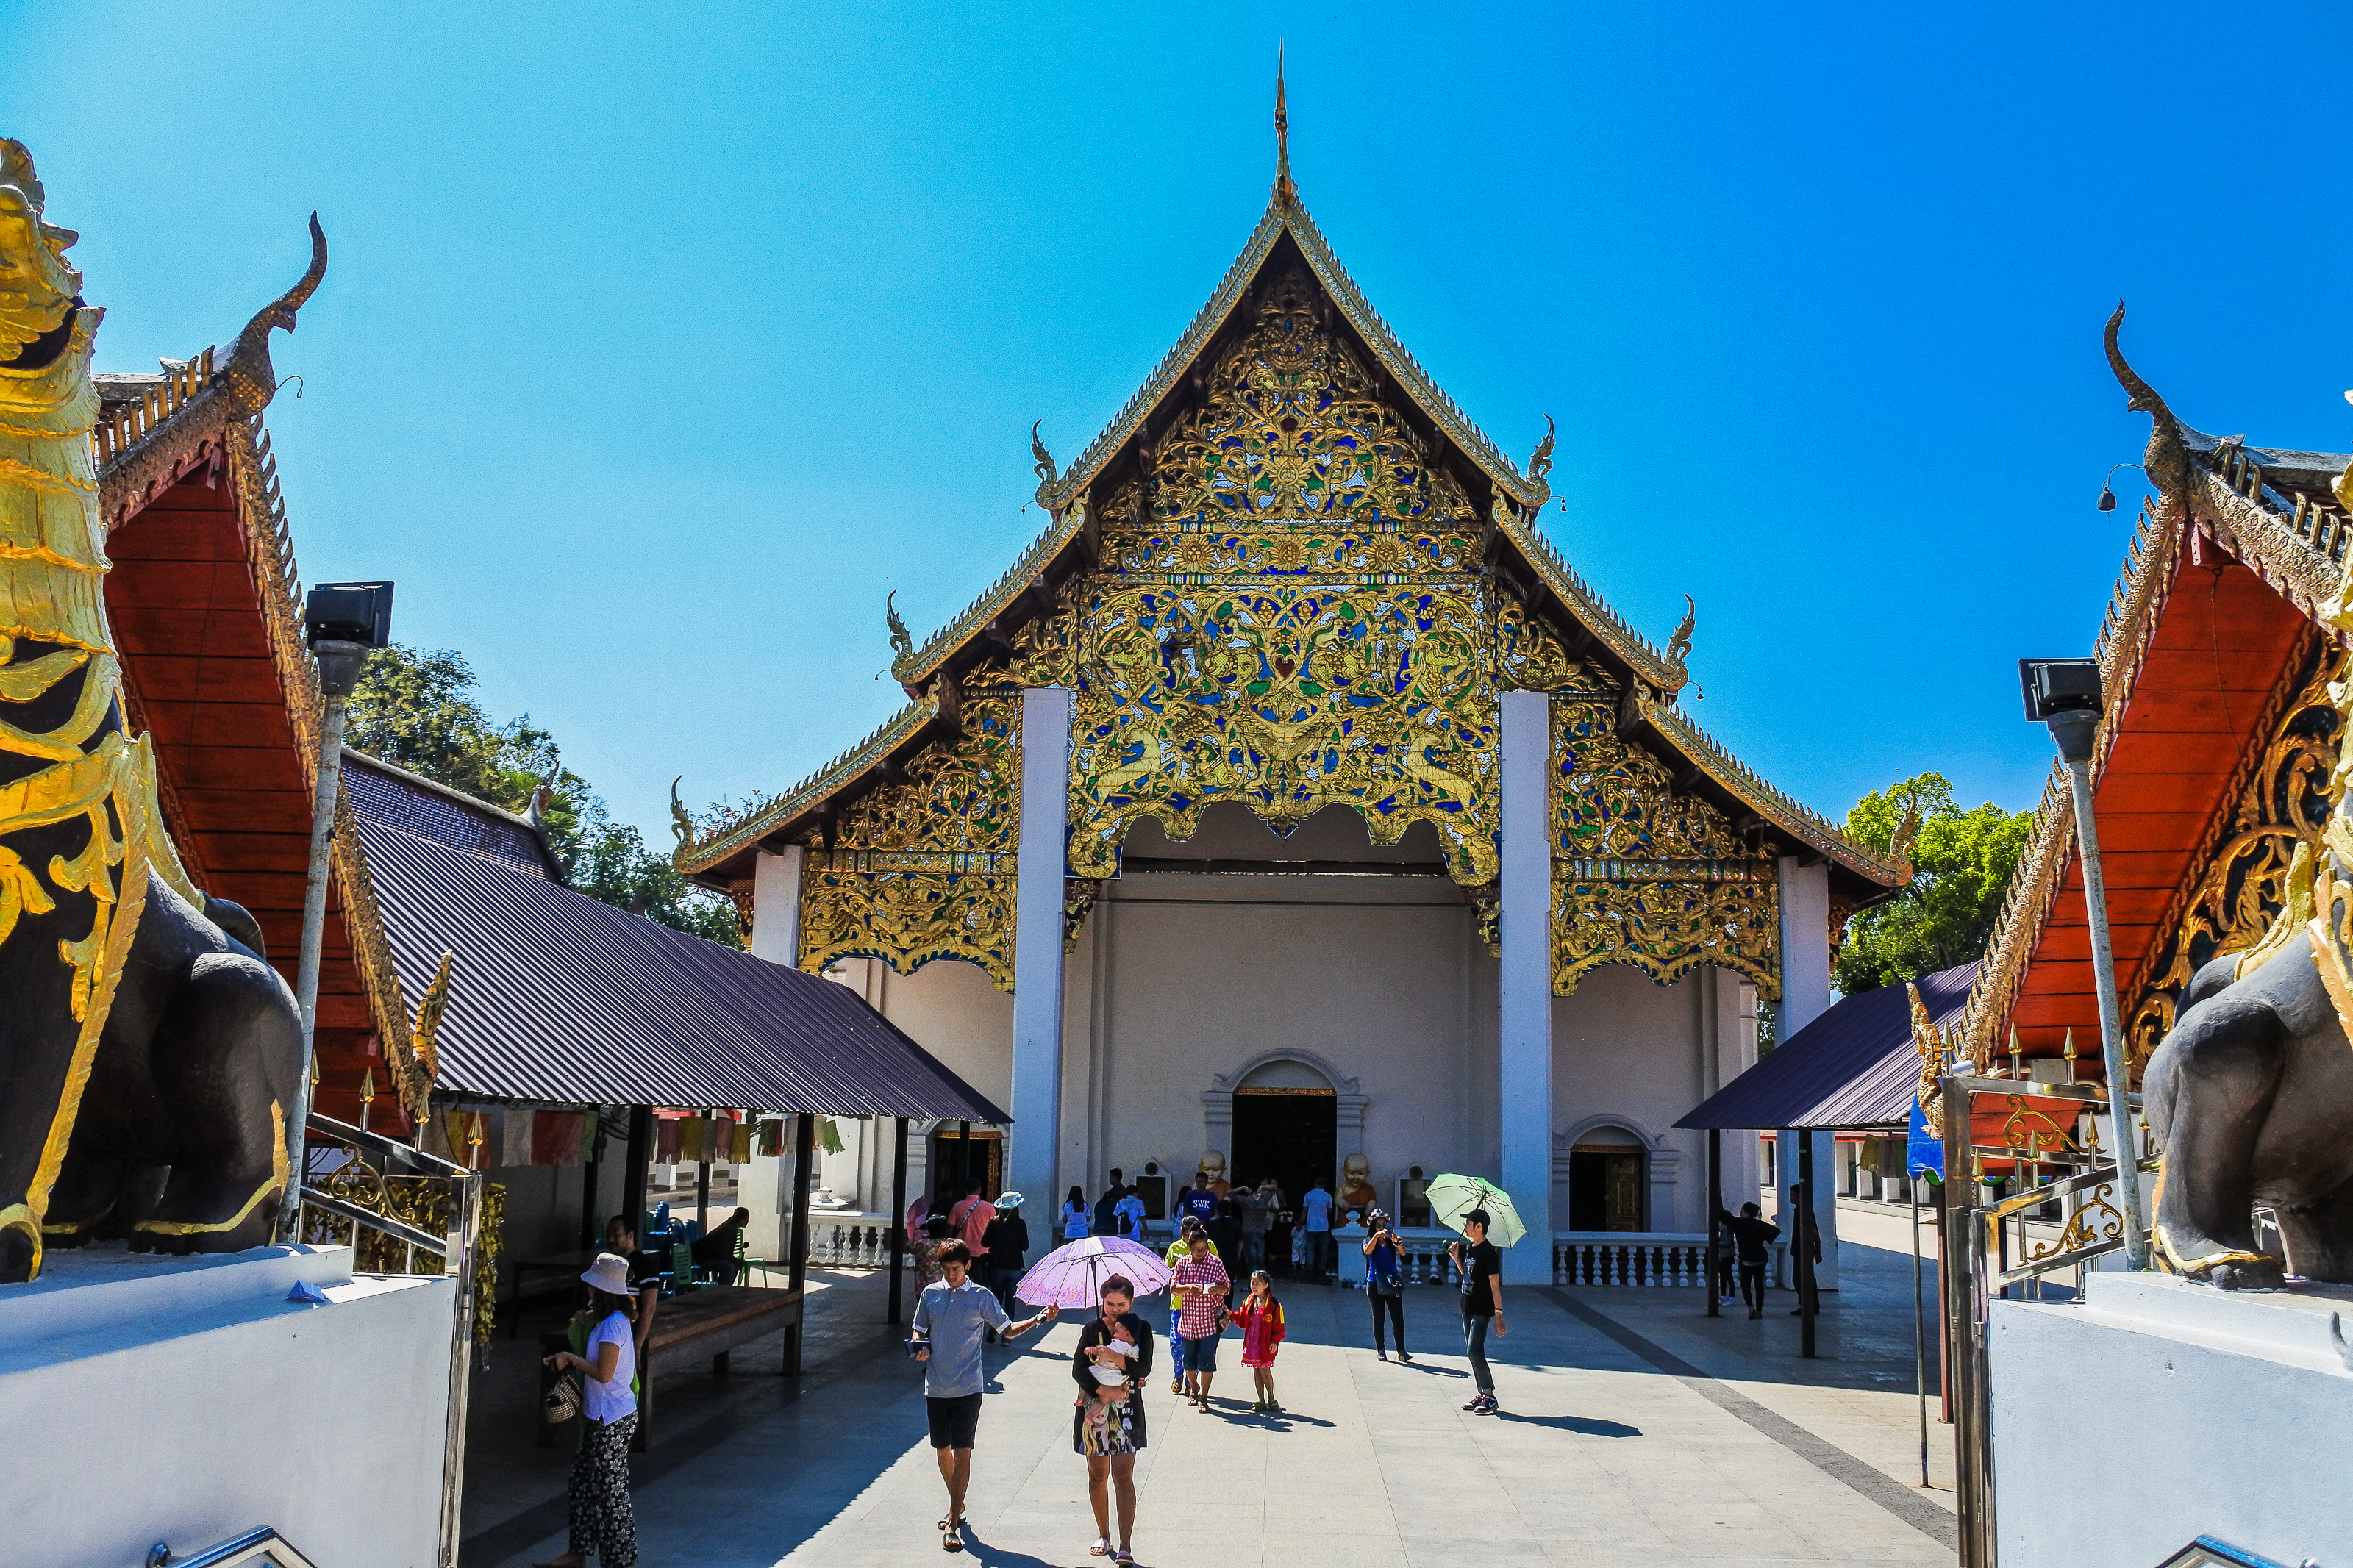
big, pilgrimage, building, pray, red, beautiful, white, buddha, thailand, golden, landmark, image, large, old, oriental, statue, thai, spirituality, ancient, traditional, light, background, siam, worship, religious, faith, tourism, interior, gold, tourist, phayao, exotic, architecture, art, famous, historic, holy, asia, asian, sculpture, wat, buddhism, religion, prayer, culture, buddhist, spiritual, temple, travel, god, sky, place of worship, shrine, leisure, historic site, pagoda, chinese architecture, tree, vacation, tourist attraction, photography, world, facade, city, ancient history